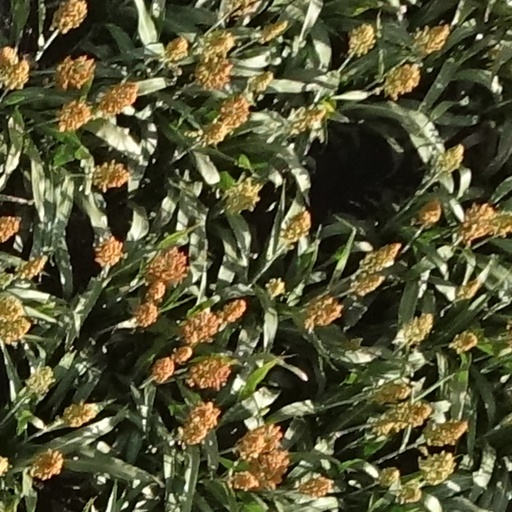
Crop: sorghum